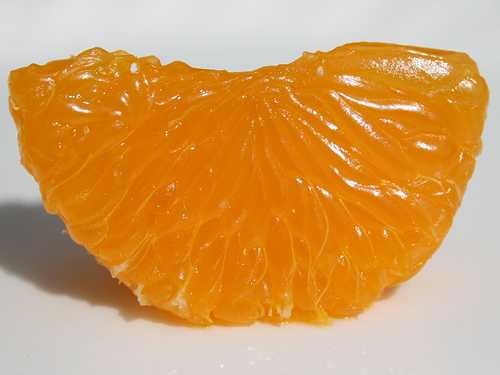
Label: Orange